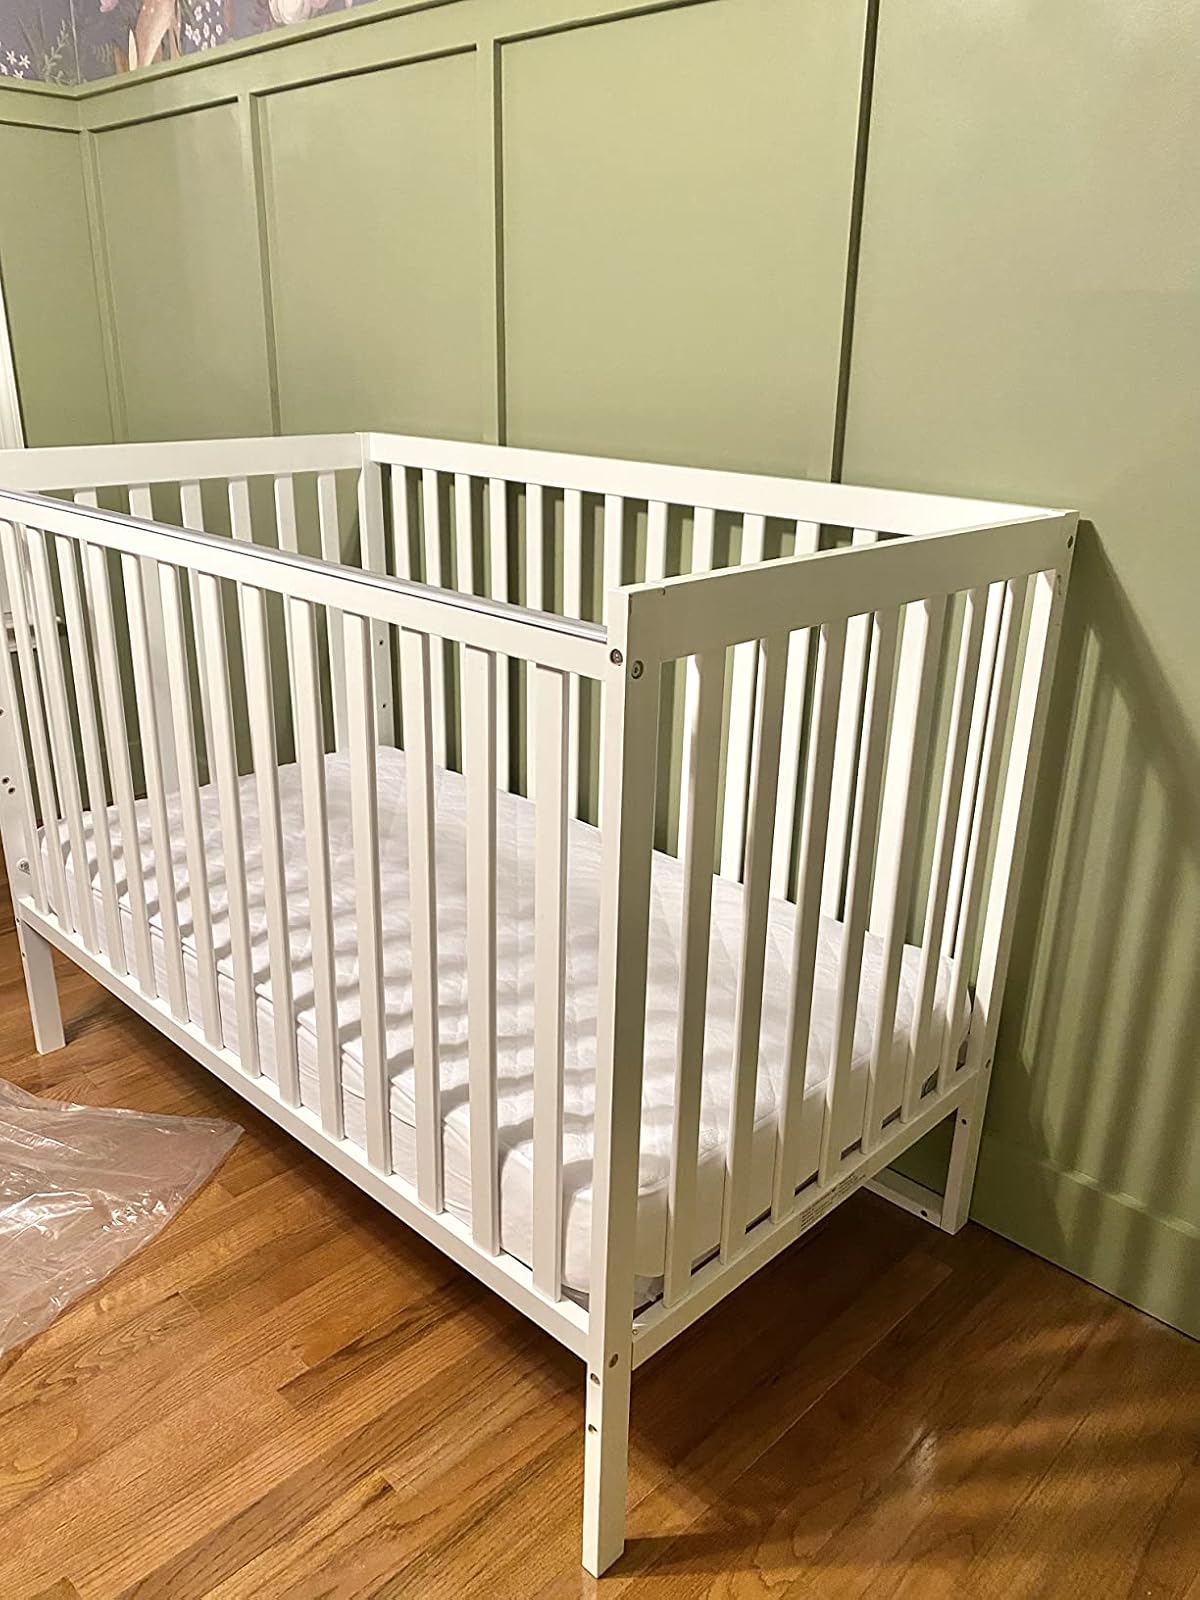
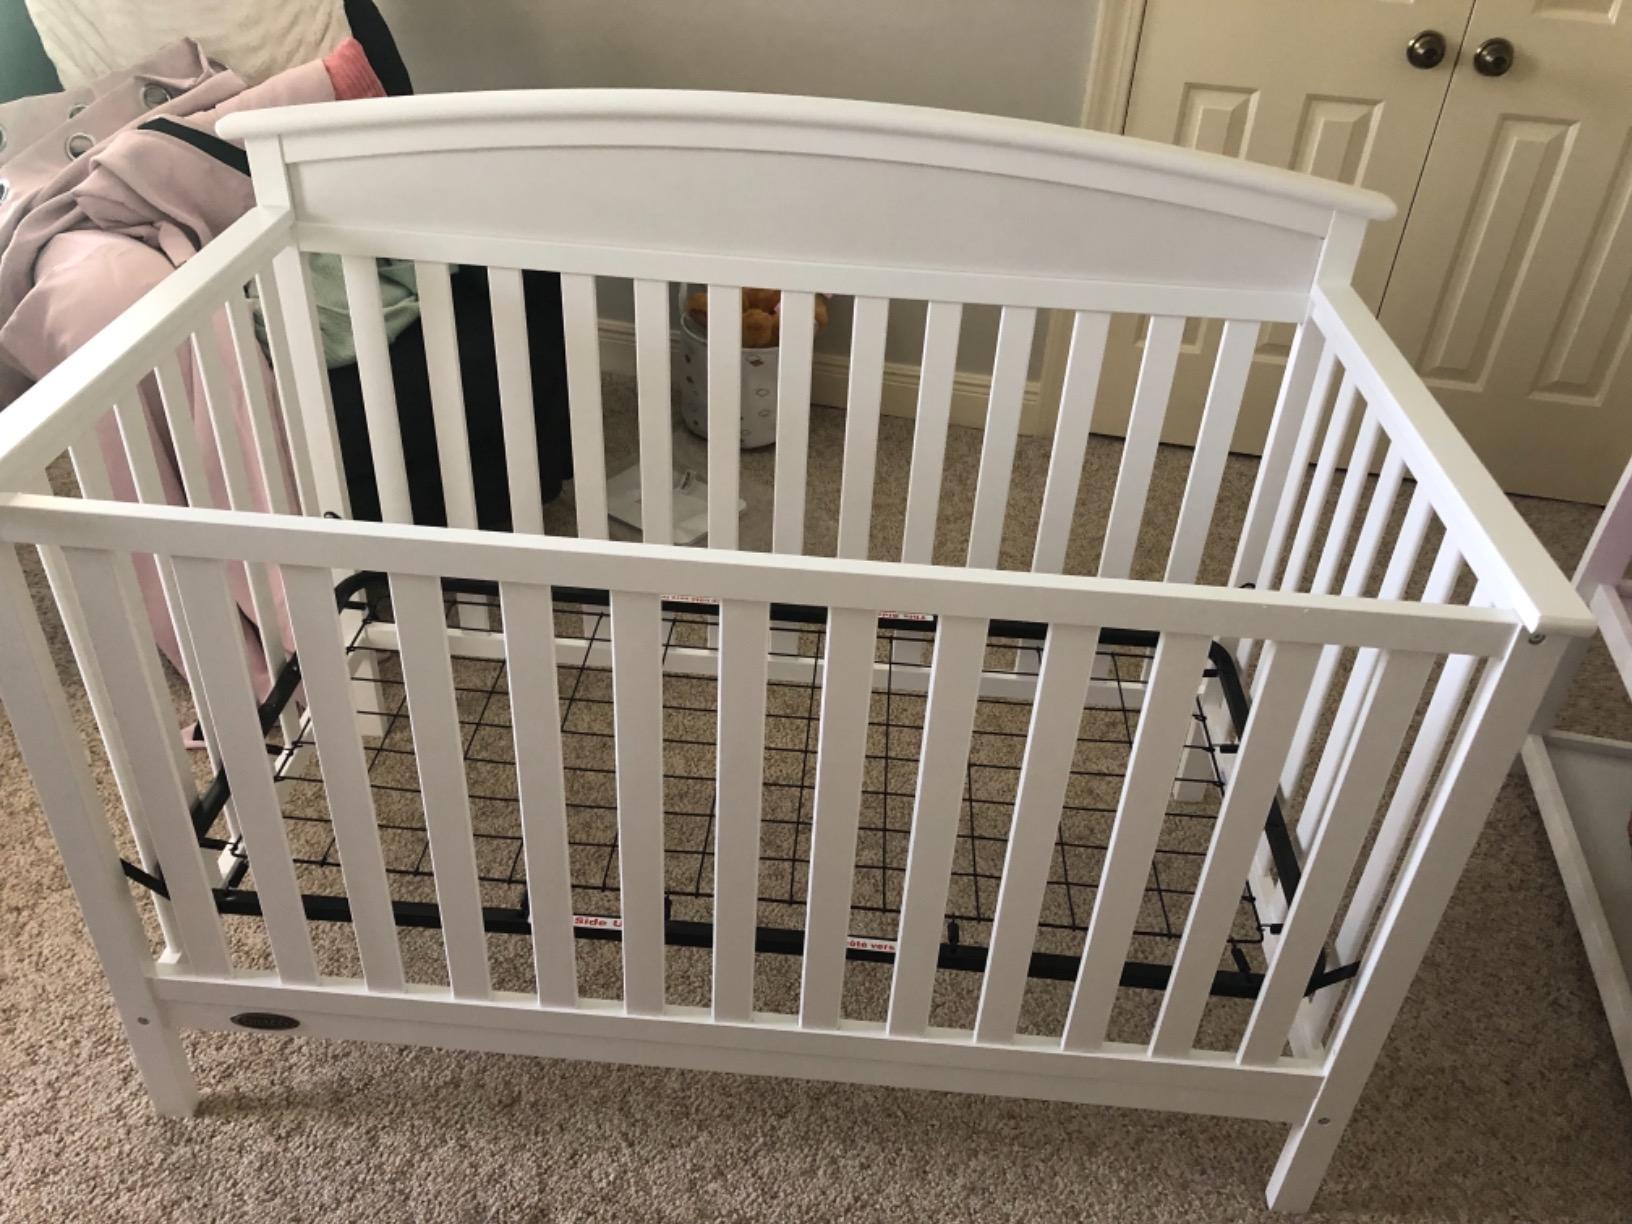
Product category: products_crib
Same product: no